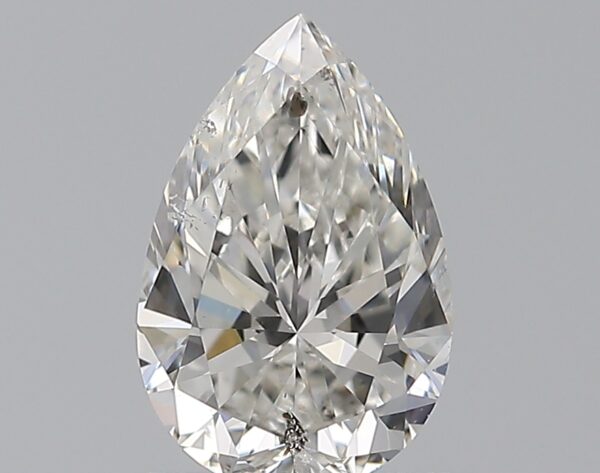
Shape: pear
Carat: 0.7
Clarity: SI2
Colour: G
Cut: EX
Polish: EX
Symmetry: EX
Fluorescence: F
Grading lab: GIA
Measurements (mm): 7.43 x 4.89 x 3.11